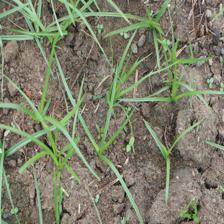
Label: Grass